Jerusalem Sports Quarter

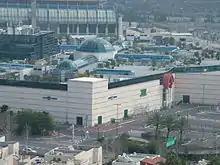
Malha Mall

The Malha Mall is a large indoor shopping mall. The mall, which opened in 1993, has 260 stores on 3 levels with a shopping area of and of office space. It is one of seven malls built in Israel by David Azrieli.